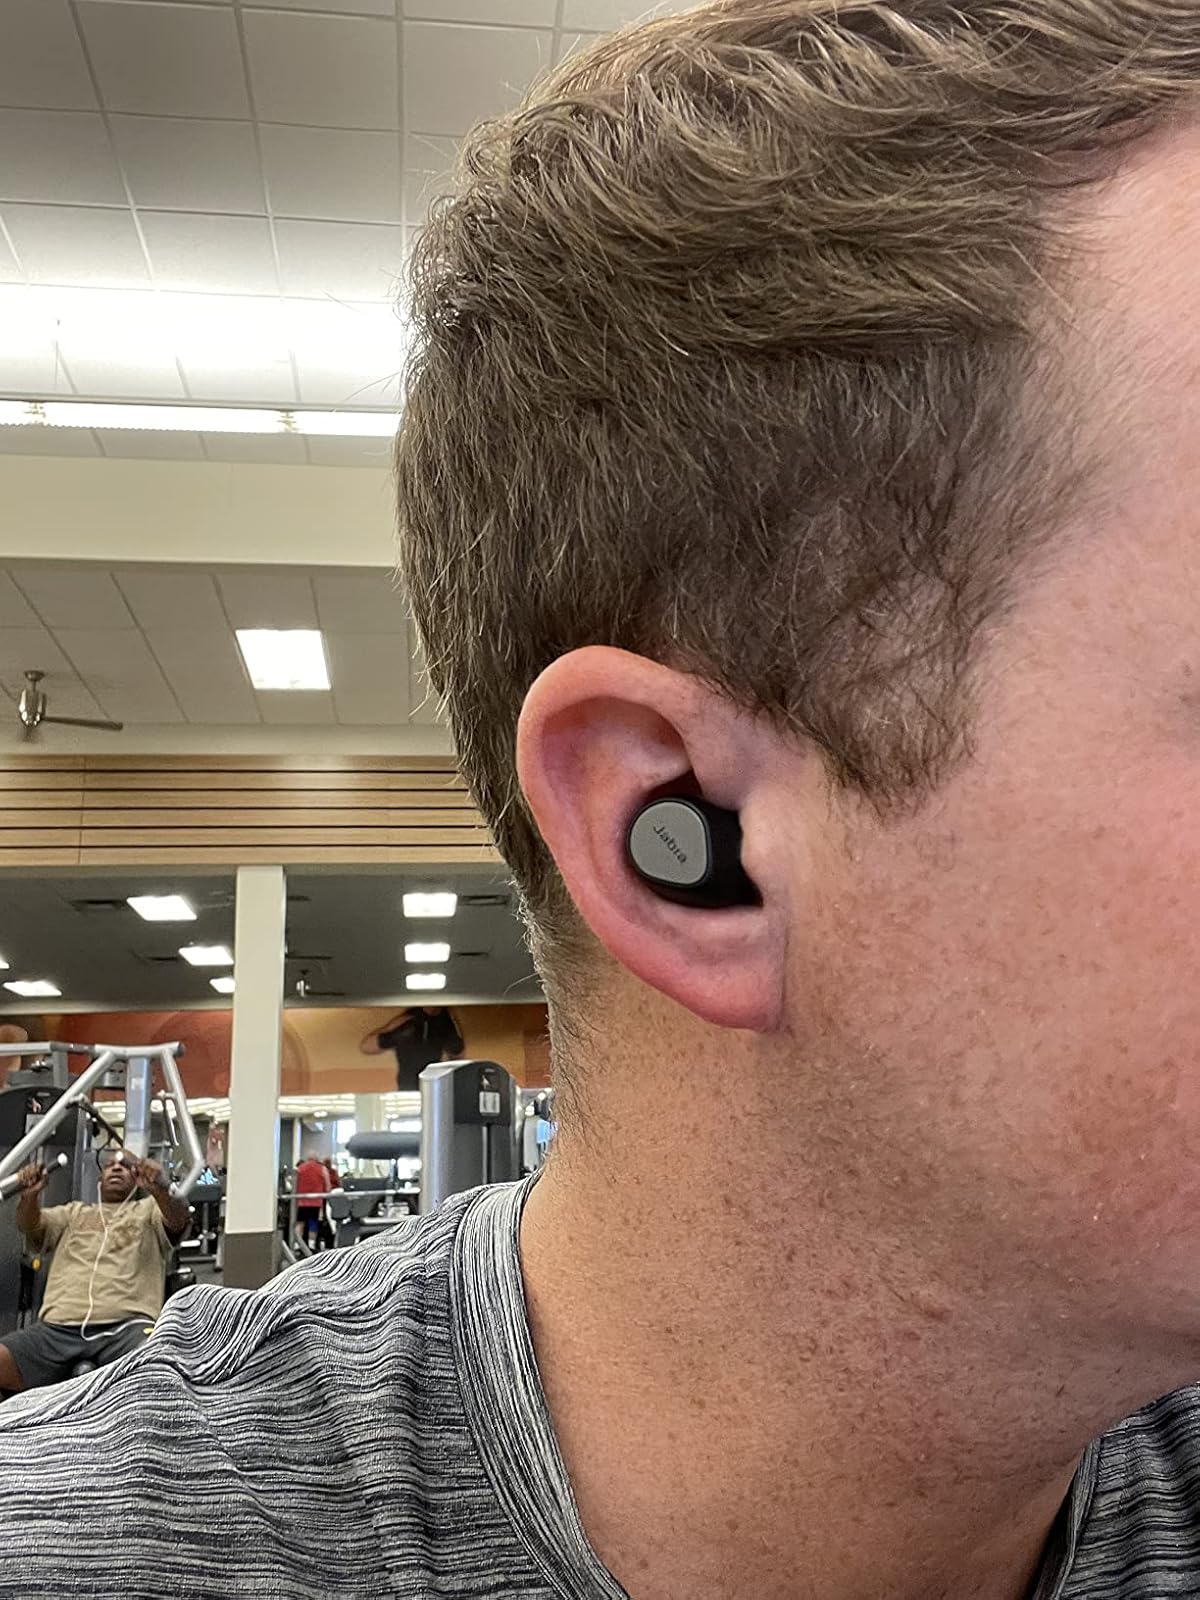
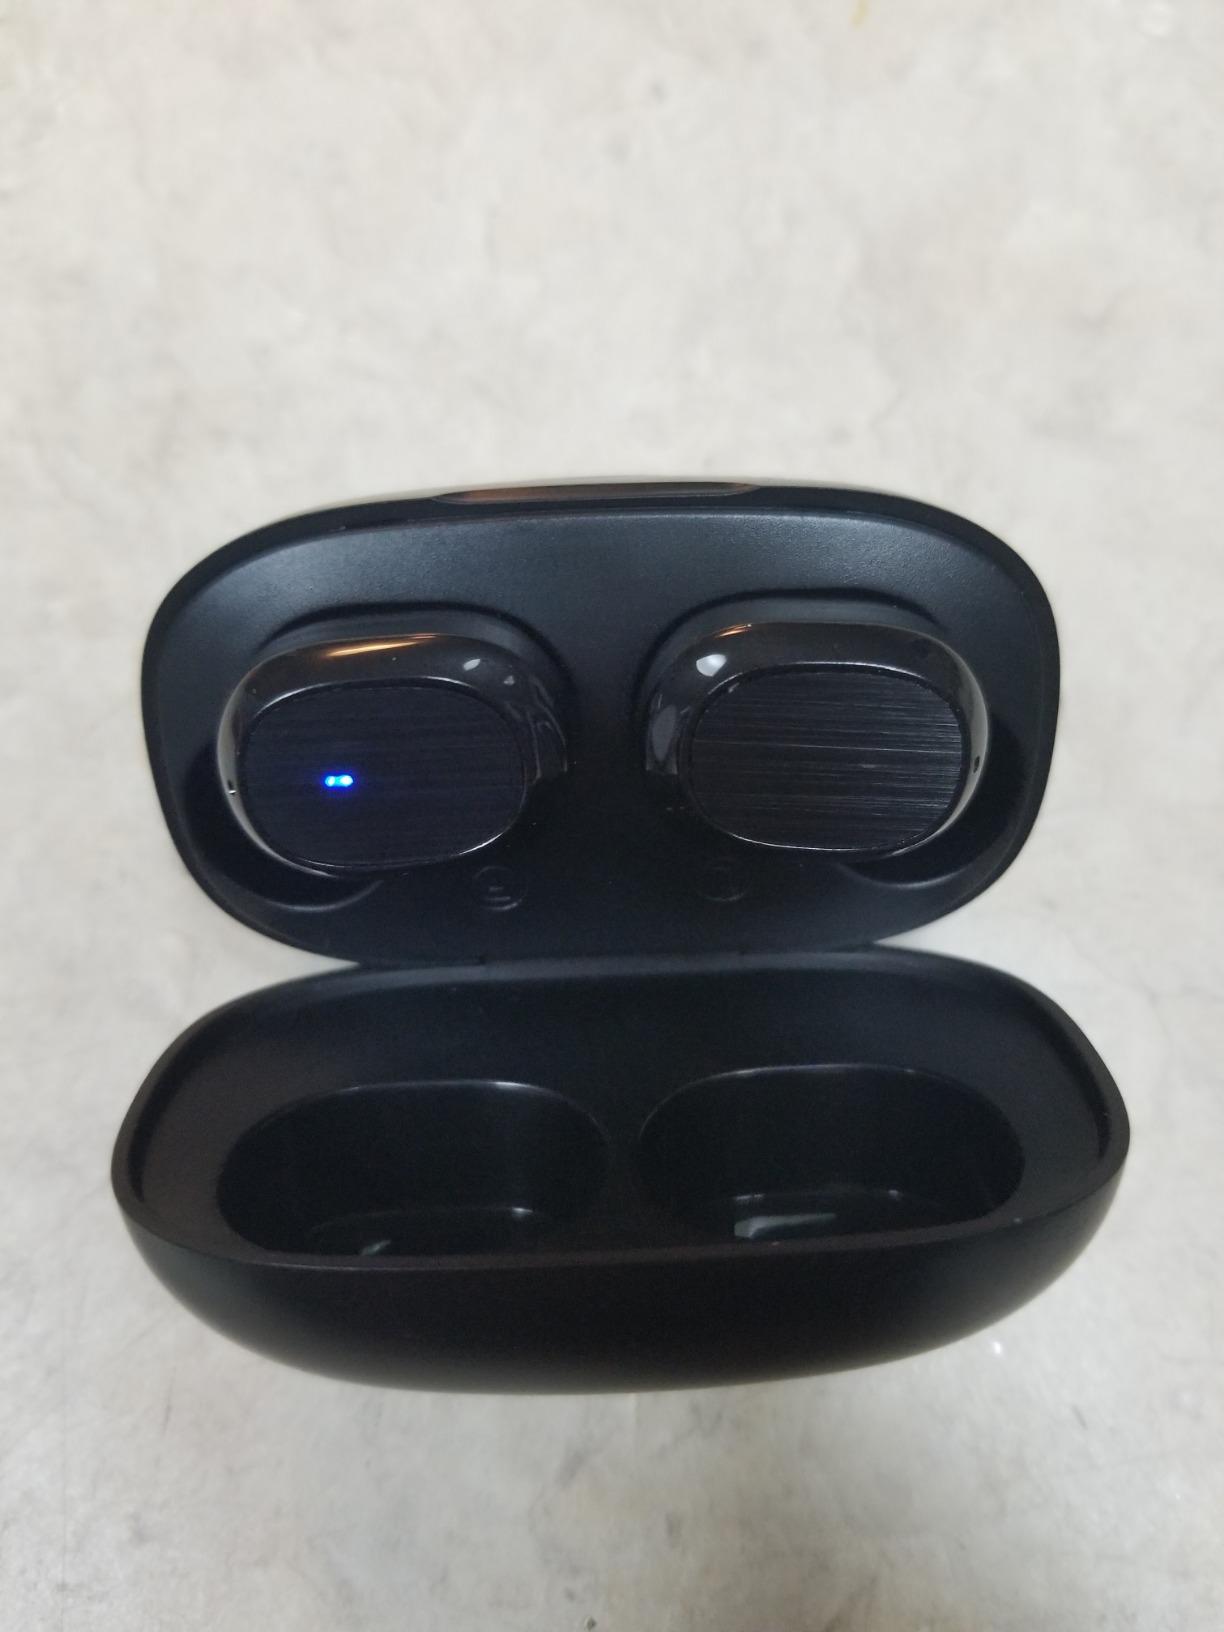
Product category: earbuds
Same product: no